Climateprediction.net

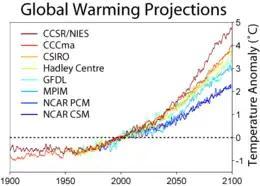
IPCC graphic of uncertainty ranges with various models over time. climate"prediction".net is aiming to reduce the ranges and produce better probability information.

The aim of the climate"prediction".net project is to investigate the uncertainties in various parameterizations that have to be made in state-of-the-art climate models. The model is run thousands of times with slight perturbations to various physics parameters (a 'large ensemble') and the project examines how the model output changes. These parameters are not known exactly, and the variations are within what is subjectively considered to be a plausible range. This will allow the project to improve understanding of how sensitive the models are to small changes and also to things like changes in carbon dioxide and sulphur cycle. In the past, estimates of climate change have had to be made using one or, at best, a very small ensemble (tens rather than thousands) of model runs. By using participants' computers, the project will be able to improve understanding of, and confidence in, climate change predictions more than would ever be possible using the supercomputers currently available to scientists.